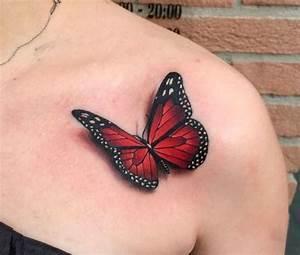
butterfly